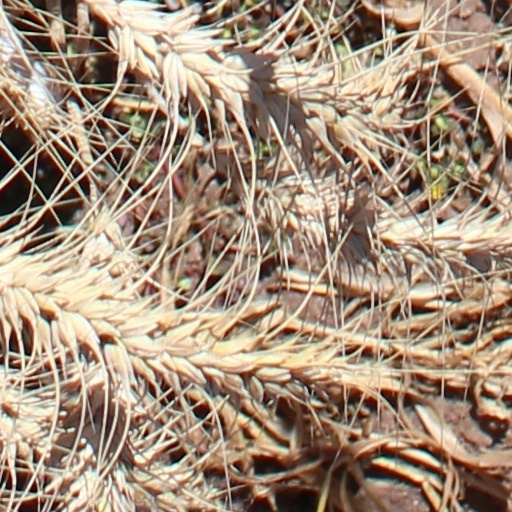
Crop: wheat